Fanny Imlay

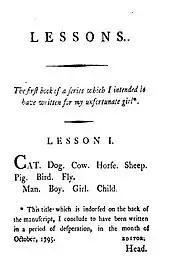
Before one of her suicide attempts, Wollstonecraft wrote at the top of the first page of "Lessons": "The first book of a series which I intended to have written for my unfortunate girl."

Using her diaries and letters from her journey to Scandinavia, Wollstonecraft wrote a rumination on her travels and her relationship—"Letters Written in Sweden, Norway, and Denmark" (1796)—in which, among other things, she celebrated motherhood. Her maternal connection to her daughter prompted her to reflect on a woman's place in the world: